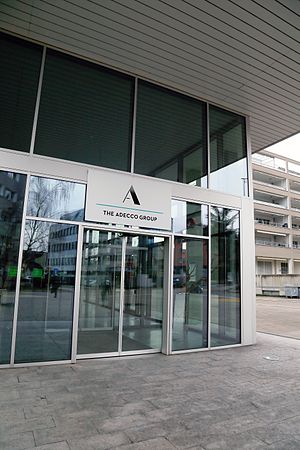
Adecco
Adecco S.A. er en schweizisk-baseret international virksomhed, der er markedsledende globalt indenfor HR. Virksomheden har hovedsæde i Glattbrugg i Schweiz og har aktiviteter indenfor rekruttering, vikarservice og outplacement. Adecco beskæftiger 36.500 på sine 6.700 kontorer i 60 lande og formidler arbejde til 700.000 vikarer på verdensplan. I 2007 omsatte Adecco for 19,97 mia. euro.